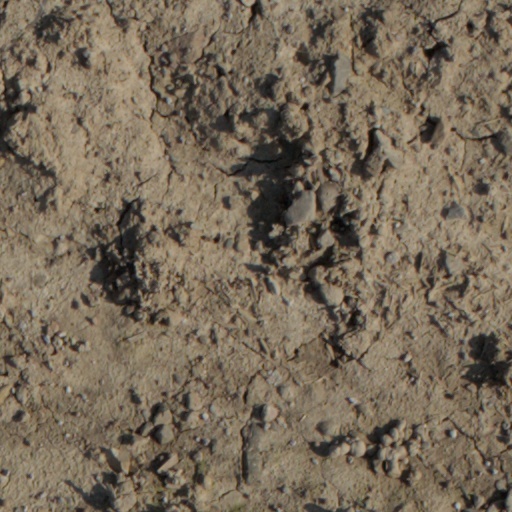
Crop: wheat